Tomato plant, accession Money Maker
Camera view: vertical (180 deg); turntable rotation: 180 degrees
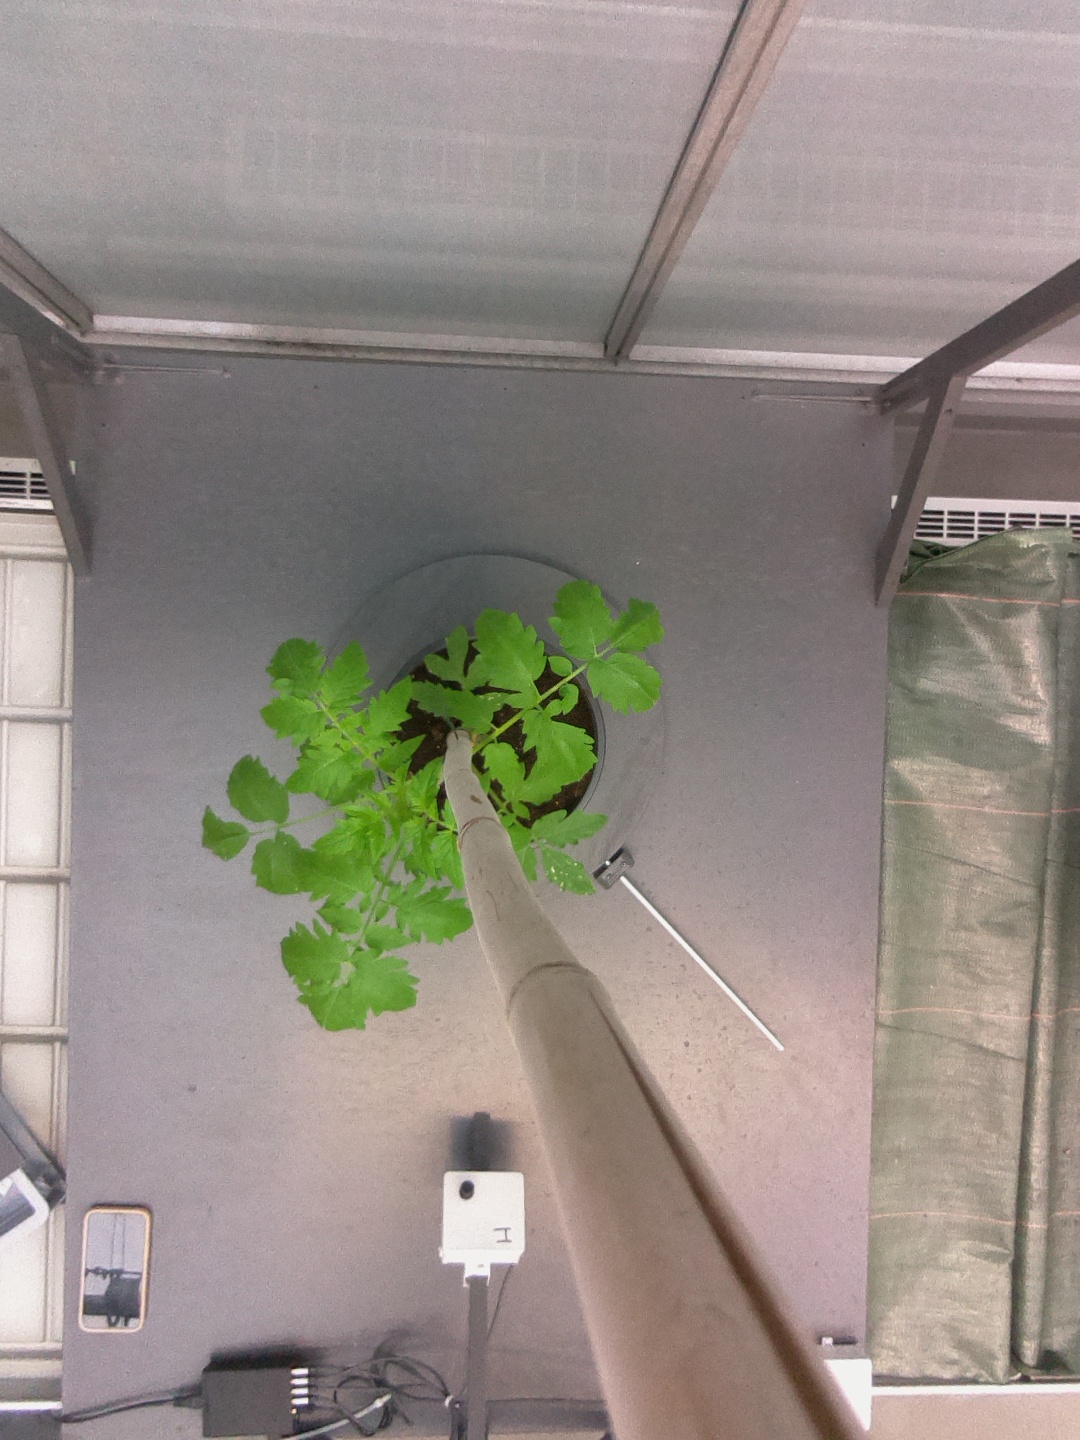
BBCH growth stage 13: 6 of true leaves visible